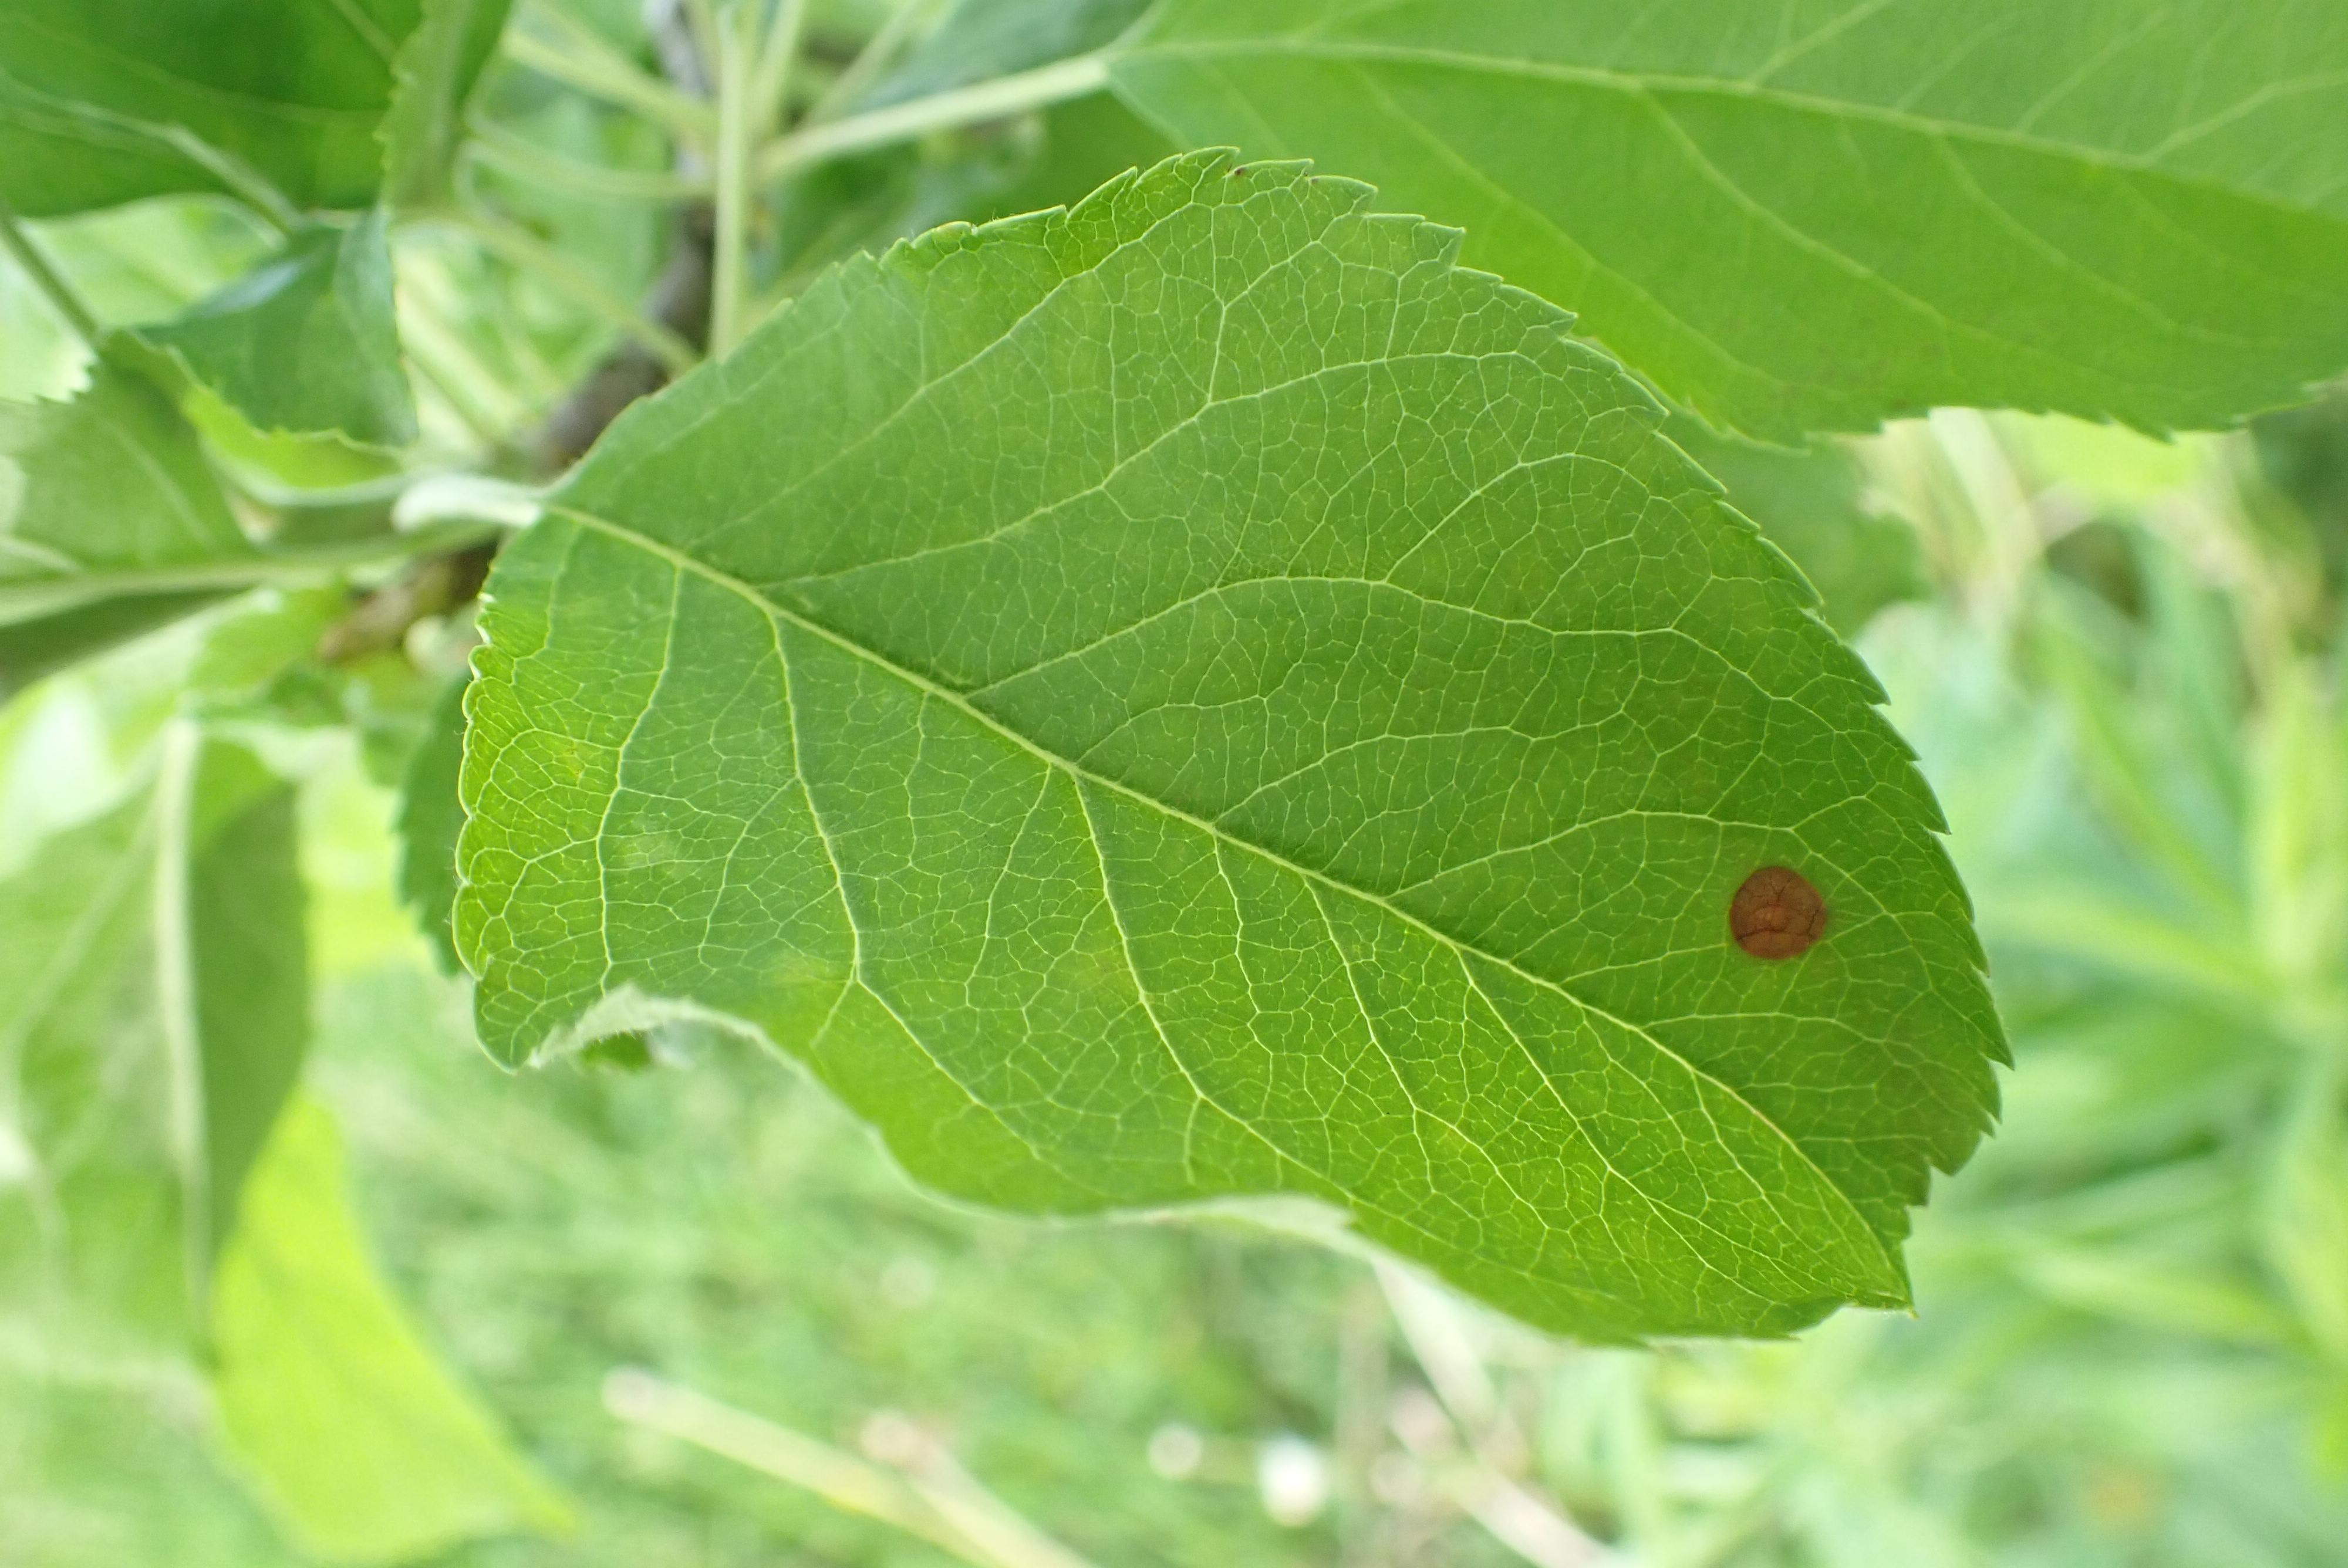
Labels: frog_eye_leaf_spot